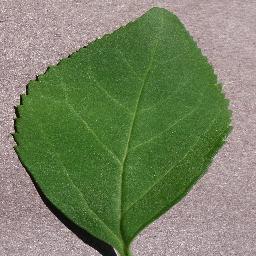
Label: Cherry___healthy